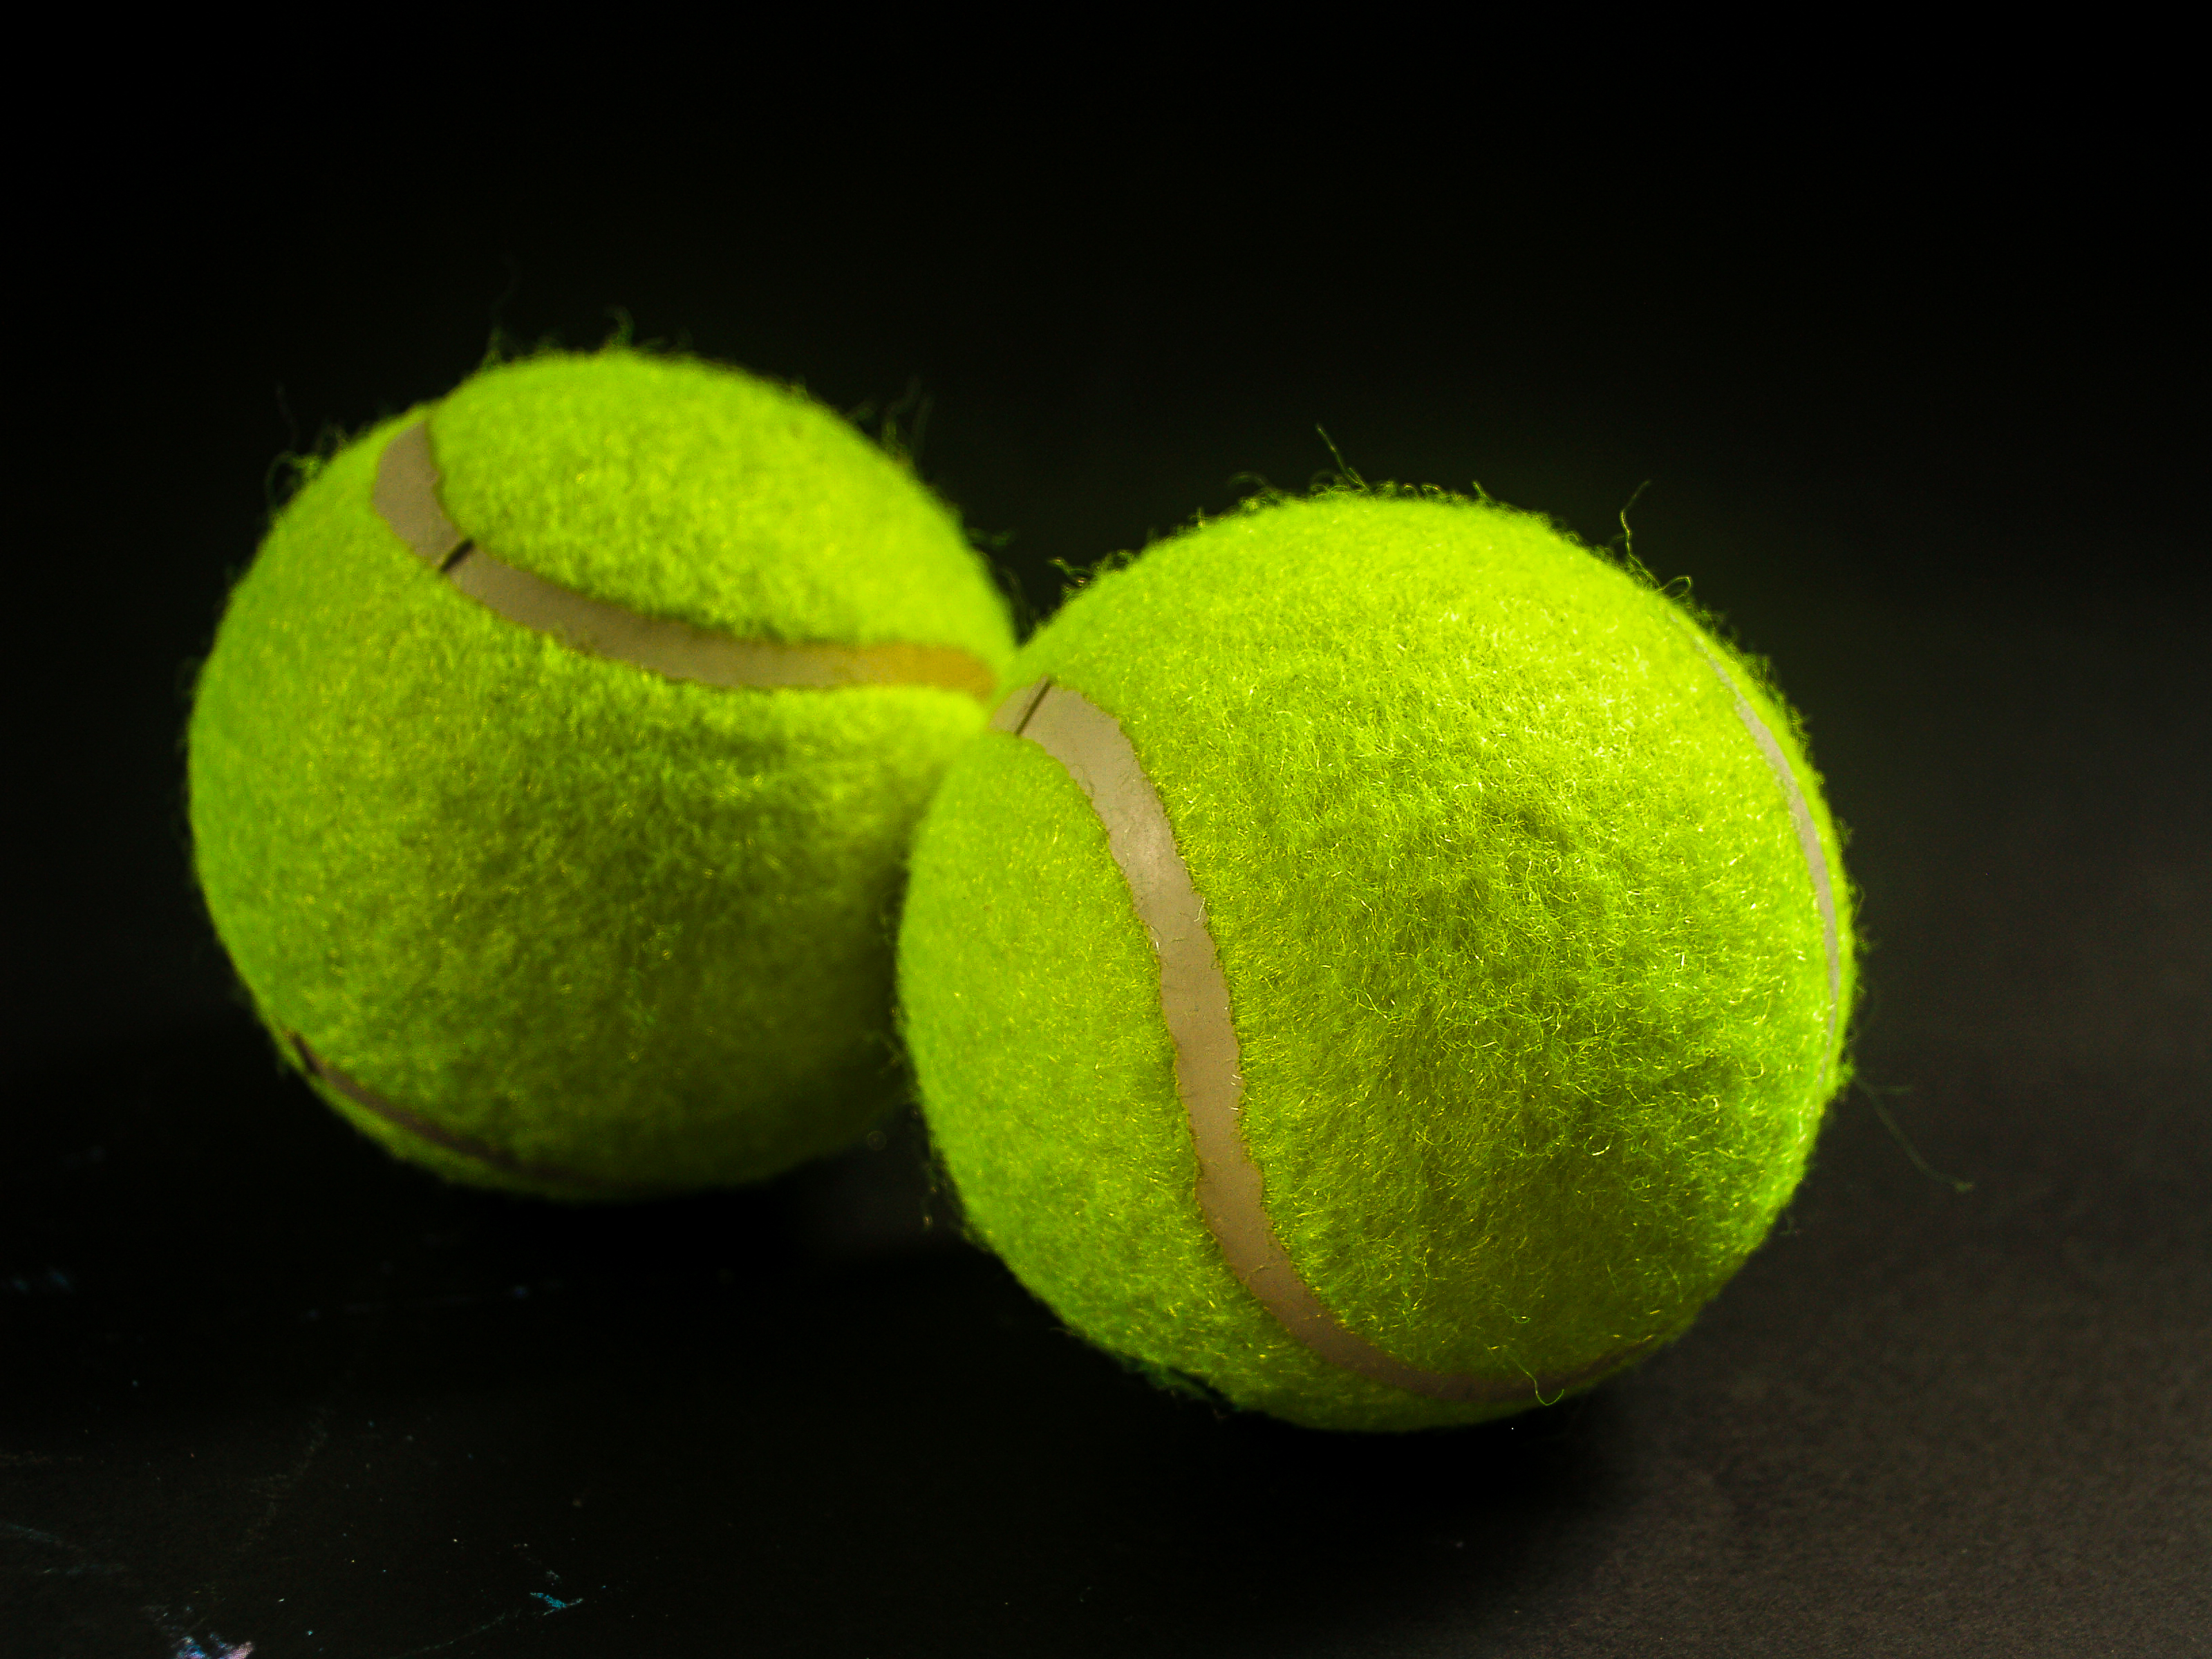
equipment, isolated, sport, tennis, ball, game, white, closeup, object, single, circle, round, background, green, macro, yellow, leisure, competition, play, close, sphere, up, motion, training, court, texture, symbol, activity, tennis ball, close up, computer wallpaper